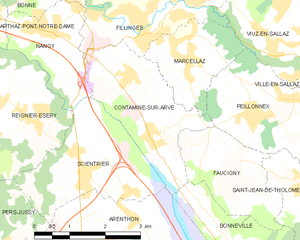
Carte des communes françaises Contamine-sur-Arve